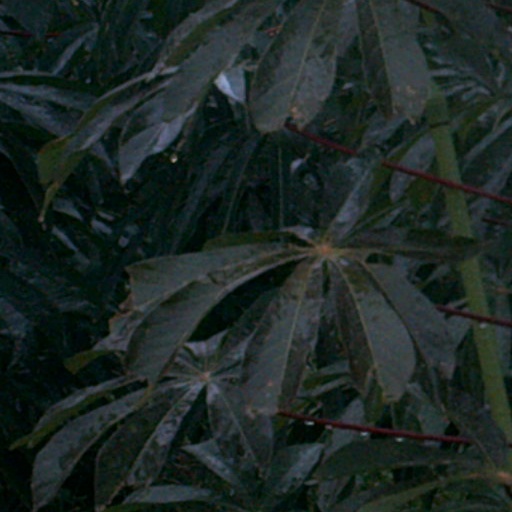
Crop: cassava